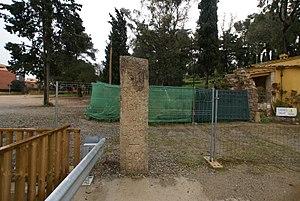
Calonge, Catalogne: Borne de Santa Maria del Collet aux bords du Rec Madral